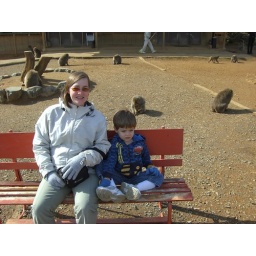
Surrounded by monkeys at the monkey "house"